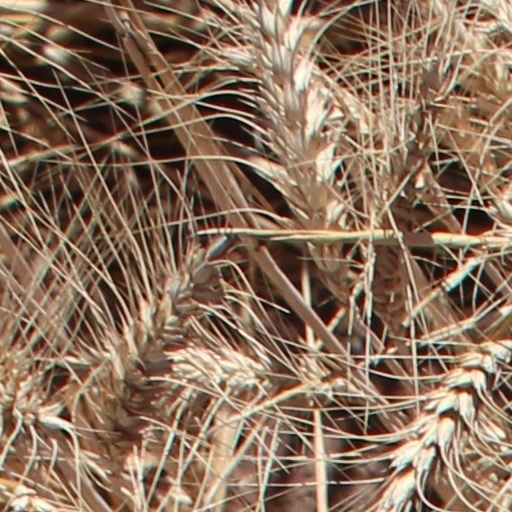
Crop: wheat